USS Zumwalt

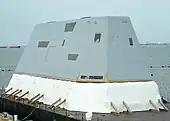
"Zumwalt"s deckhouse in transit on 6 November 2012

In July 2008, a construction timetable was set for General Dynamics to deliver the ship in April 2013, with a March 2015 target date for "Zumwalt" to meet her initial operating capability but, by 2012 the planned completion and delivery of the vessel was delayed to the 2014 fiscal year. The first section of the ship was laid down on the slipway at Bath Iron Works on 17 November 2011, by which point, fabrication of the ship was over 60% complete. The naming ceremony was planned for 19 October 2013, but was canceled due to the United States federal government shutdown of 2013. The vessel was launched on 29 October 2013.